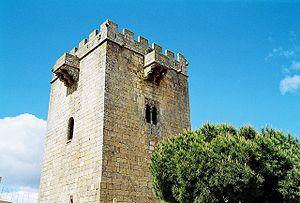
Cet article recense les monuments nationaux du district de Guarda, au Portugal.